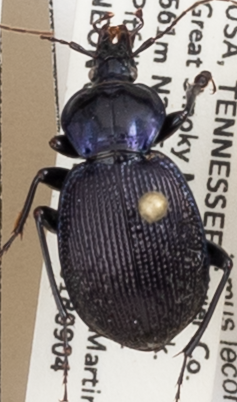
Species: Sphaeroderus stenostomus lecontei
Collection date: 2018-09-04
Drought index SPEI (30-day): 0.17
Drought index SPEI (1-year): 0.786
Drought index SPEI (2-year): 0.438